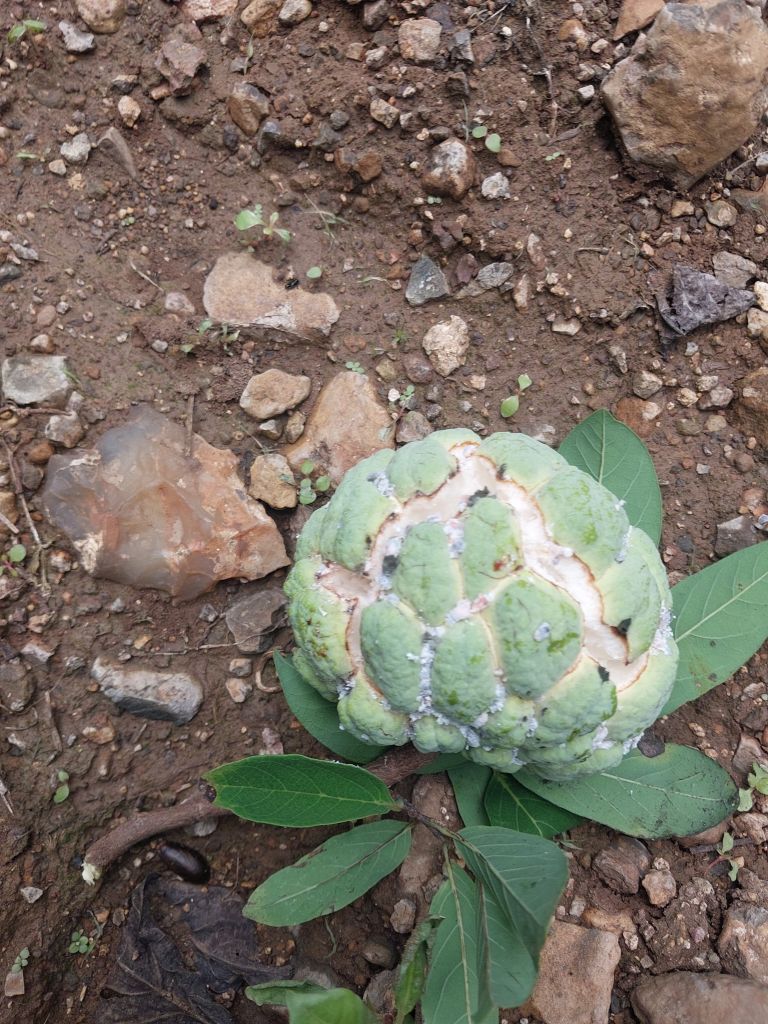
Disease label: Mealy Bug